The Royal Hibiscus Hotel

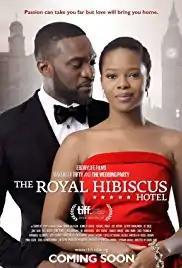
Film poster

The Royal Hibiscus Hotel is a 2017 Nigerian comedy film directed by Ishaya Bako. It was screened in the Contemporary World Cinema section at the 2017 Toronto International Film Festival.